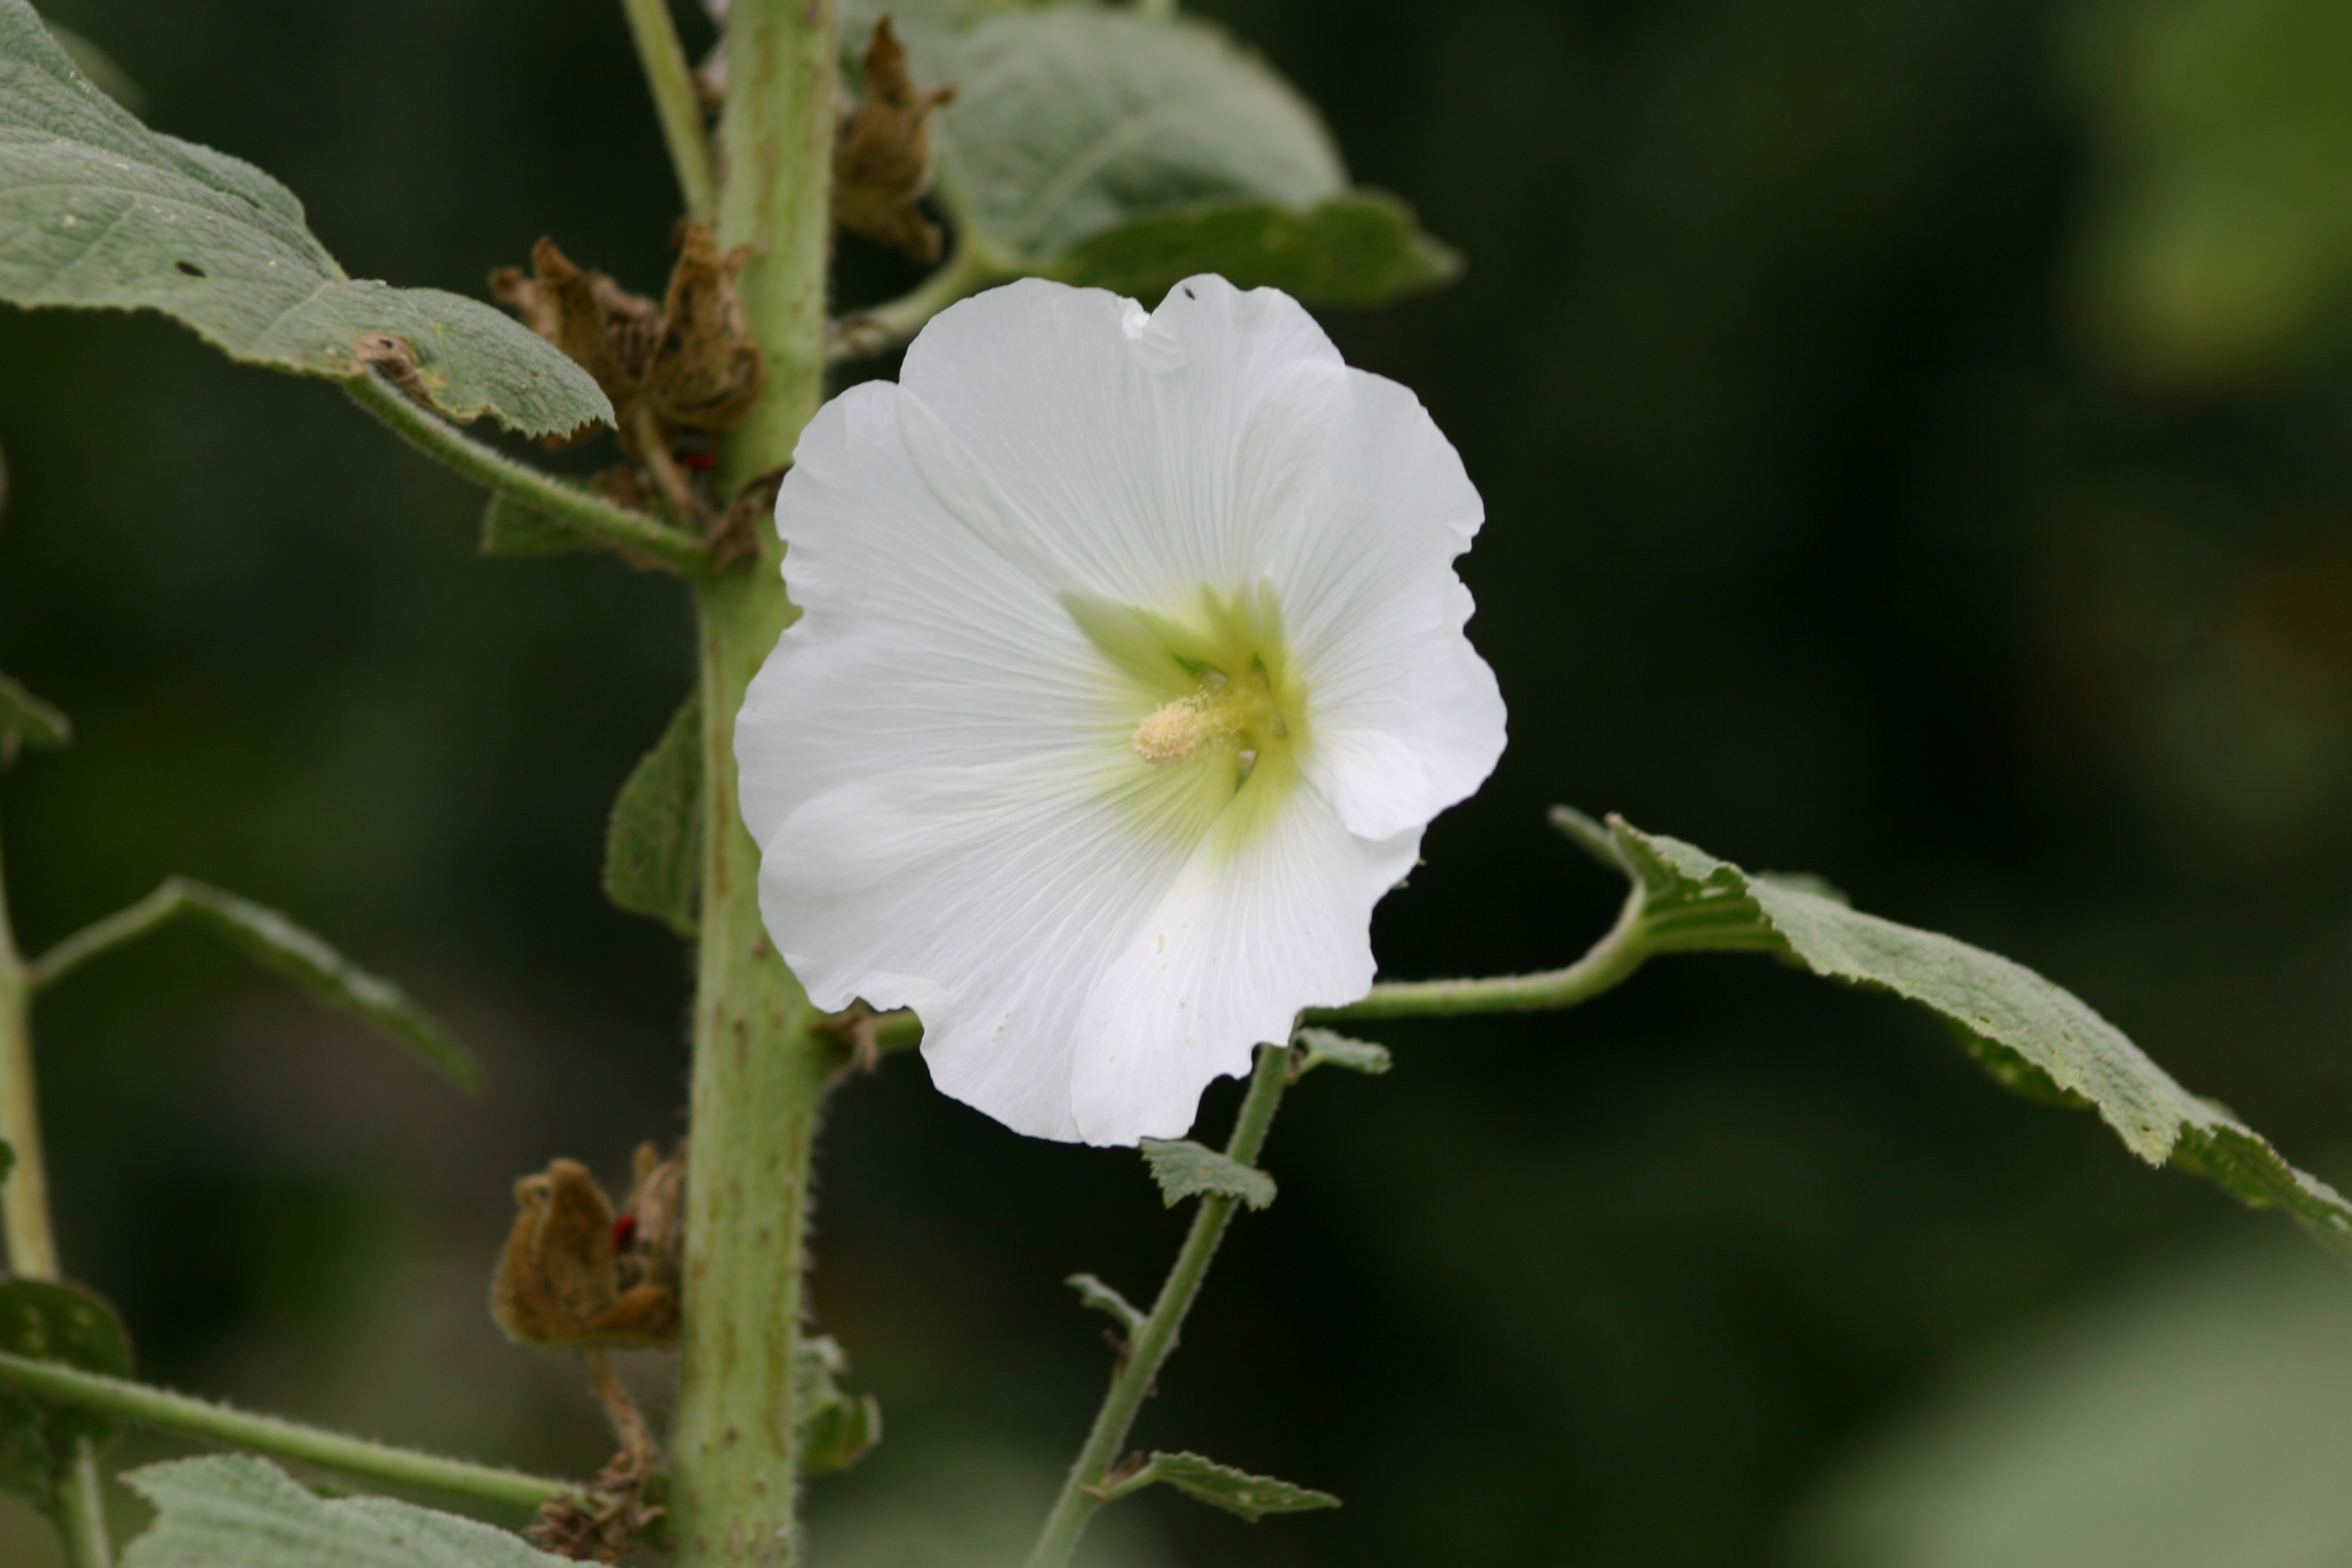
blossom, plant, white, flower, botany, pink, flora, wildflower, macro photography, flowering plant, tr mi re, plant stem, land plant